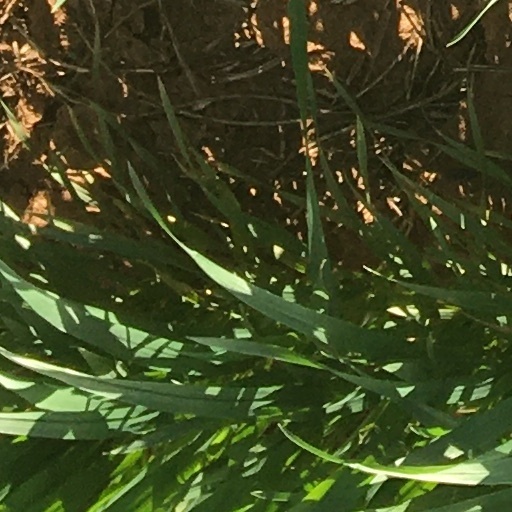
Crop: wheat